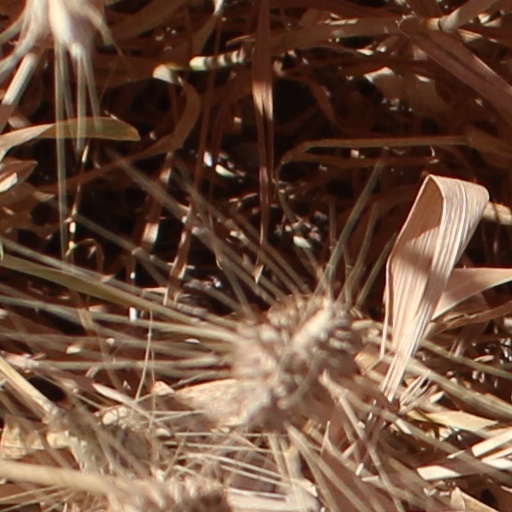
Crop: wheat